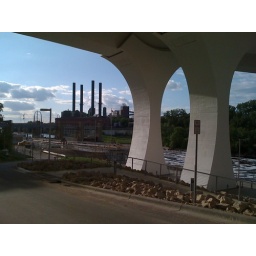
View of the new bridge over the Mississippi River and the road along the river. Including the father of Minneapolis's house.